Atlas of Peculiar Galaxies

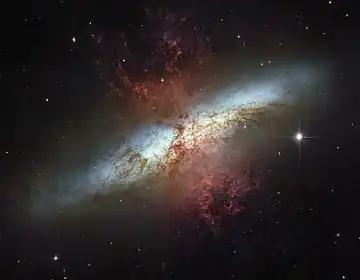
Hubble Space Telescope image of Messier 82

These are objects that appear to be a series of irregular clumps with no coherent structure. Many of these objects are simply nearby dwarf galaxies. Some of these objects are interacting galaxies, while others are small groups of galaxies. In both cases, many of the constituent galaxies are irregular galaxies. The superposition of two or more such irregular galaxies can easily look like a single larger irregular galaxy, which is why the Atlas of Peculiar Galaxies (and other catalogs) often classify these pairs and groups as single objects.